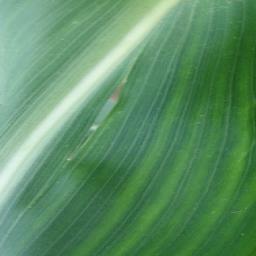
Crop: corn
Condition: (maize)_healthy